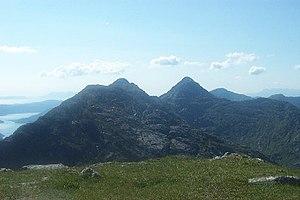
Le Sgurr na Cìche est le point culminant de la péninsule de Knoydart, à l'ouest de l'Écosse. Il se dresse au bord de Knoydart dans une zone appelée Rough Bounds of Knoydart.